Education in Germany

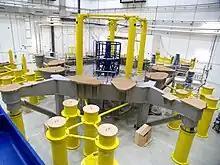
Inside Wendelstein 7-X, a research facility at Max Planck Institute of Plasma Physics close to the University of Greifswald. In contrast to many other countries, a great portion of research is exhibited in independent .

Students wishing to attend a German "Universität" must, as a rule, hold the "Abitur" or a subject-restricted qualification for university entrance ("Fachgebundene Hochschulreife"). For "Fachhochschulen", the "Abitur", the "Fachgebundene Hochschulreife" certification or the "Fachhochschulreife" certification (general or subject-restricted) is required.